Dark Nebula (video game)

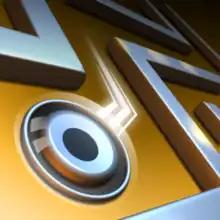
The app icon for the iOS release of "Dark Nebula - Episode One"

Dark Nebula is an action mobile game developed by Swedish studio 1337 Game Design for the iOS and Android. It was released in two episodes: "Dark Nebula - Episode One" in August 2009, and "Dark Nebula - Episode Two" in August 2010, which was re-released by Free Lunch Design studio with improved graphics in 2013. The soundtrack for the game was written by Calle Hansson.